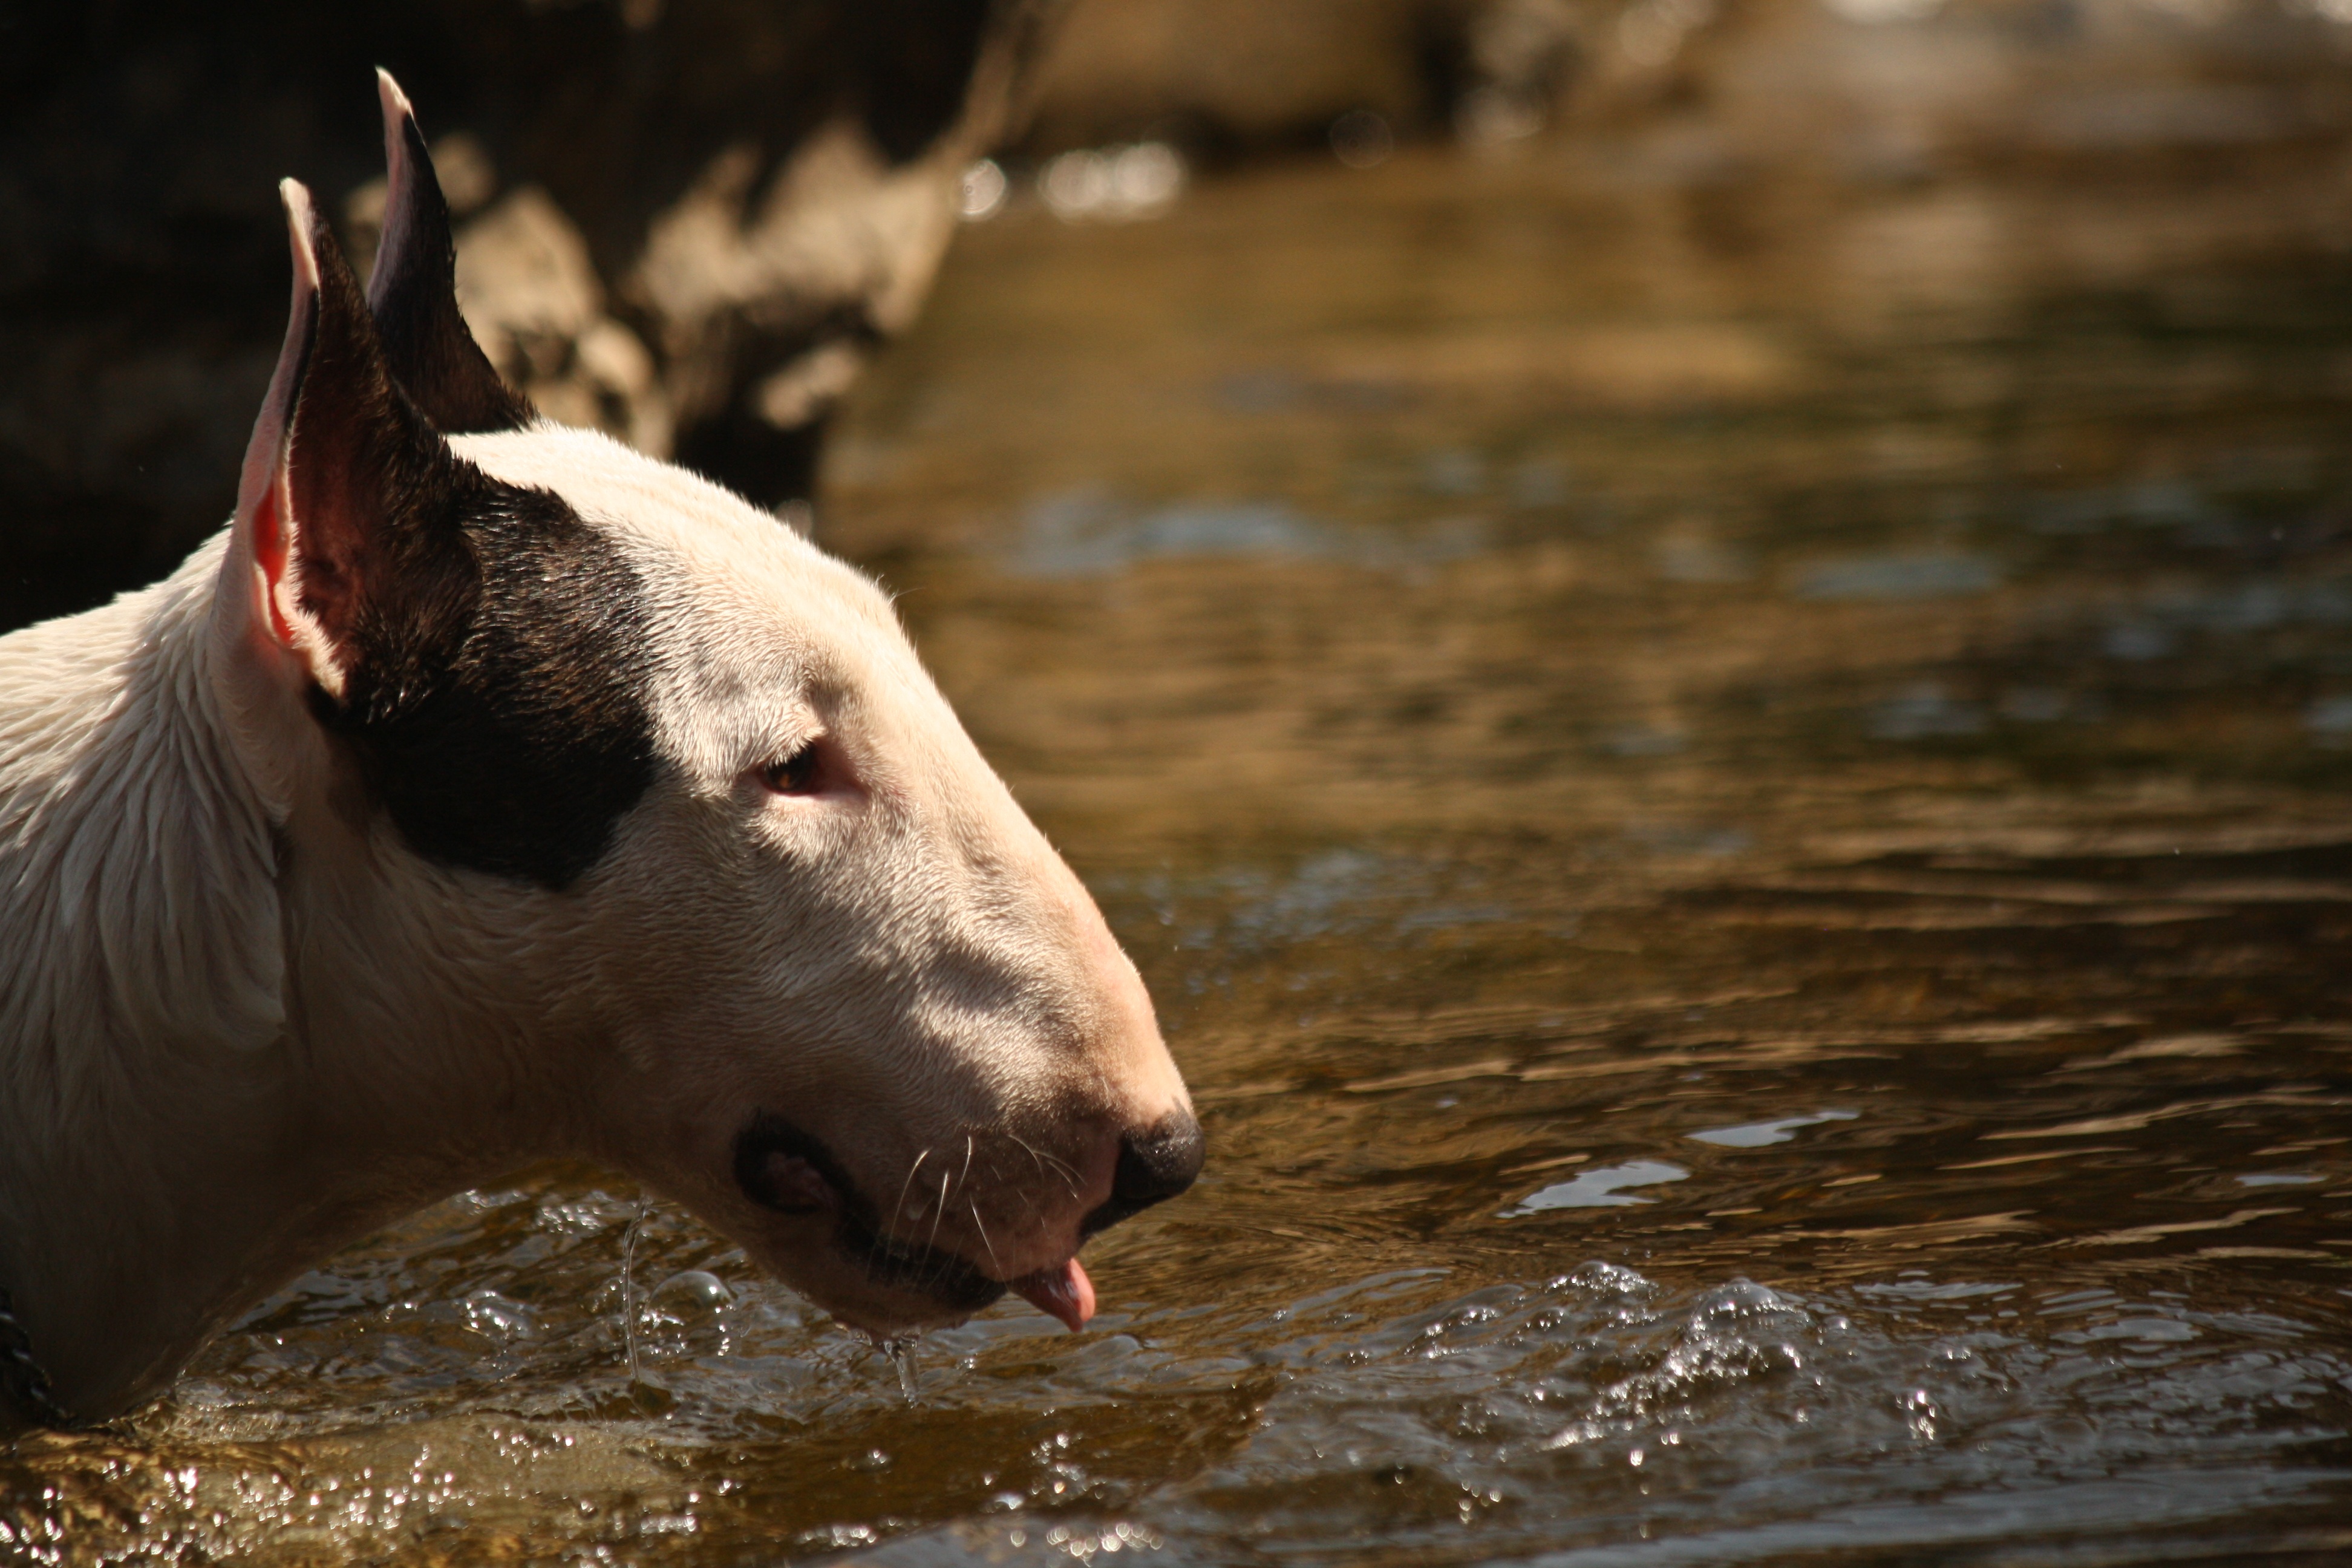
nature, white, dog, animal, canine, wildlife, zoo, pet, natural, mammal, fauna, look, vertebrate, dog head, bitch, profile dog